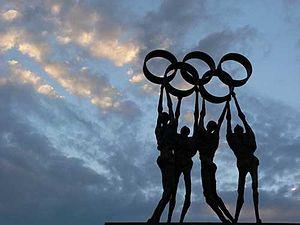
Les Jeux olympiques, aussi appelés Jeux olympiques modernes, puisqu'ils prolongent la tradition des jeux olympiques de la Grèce antique, sont des événements sportifs internationaux majeurs, regroupant les sports d’été ou d’hiver, auxquels des milliers d’athlètes participent à travers différentes compétitions tous les quatre ans, pour chaque olympiade moderne.